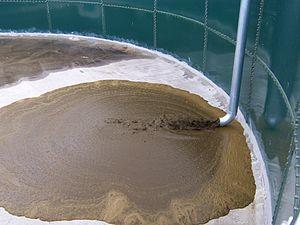
Le lisier est un effluent agricole, mélange de déjections d'animaux d'élevage et d'eau, dans lequel domine l'élément liquide. Il peut également contenir des résidus de litière en faible quantité. Il est produit principalement par les élevages de porcs, de bovins et de volailles qui n'emploient pas, ou peu, de litière pour l'évacuation des déchets. Le lisier peut s'utiliser comme engrais organique, et pose un problème d'élimination dans le cas des élevages hors-sol concentrés dans un faible périmètre. Pour l'Europe le lisier est : « tout excrément et/ou urine d'animaux d’élevage, avec ou sans litière, ainsi que le guano ».